Florin Călinescu

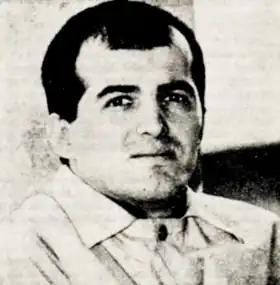
Călinescu in March 1984

Florin Călinescu (born 29 April 1956) is a Romanian politician, former leader of the Green Party of Romania (PV), actor, theatre director, and television host.